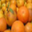
Label: orange